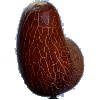
Label: Cucumber Ripe 1